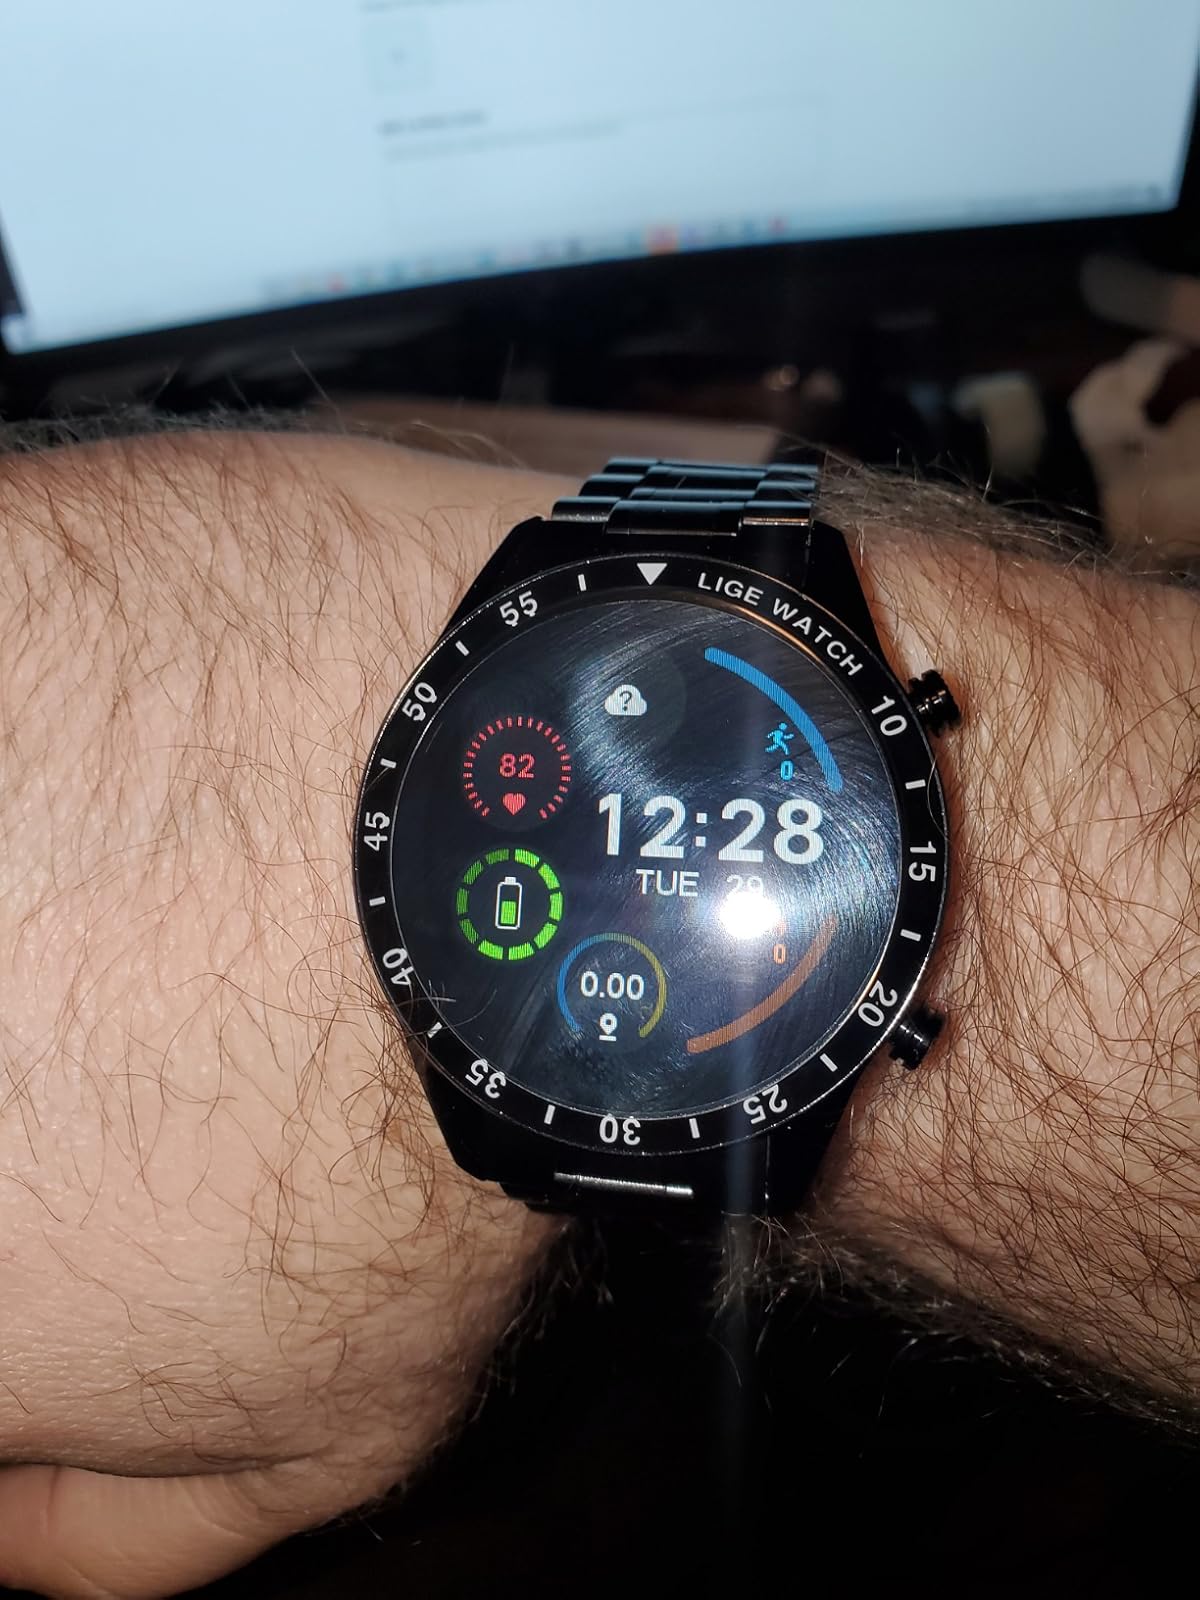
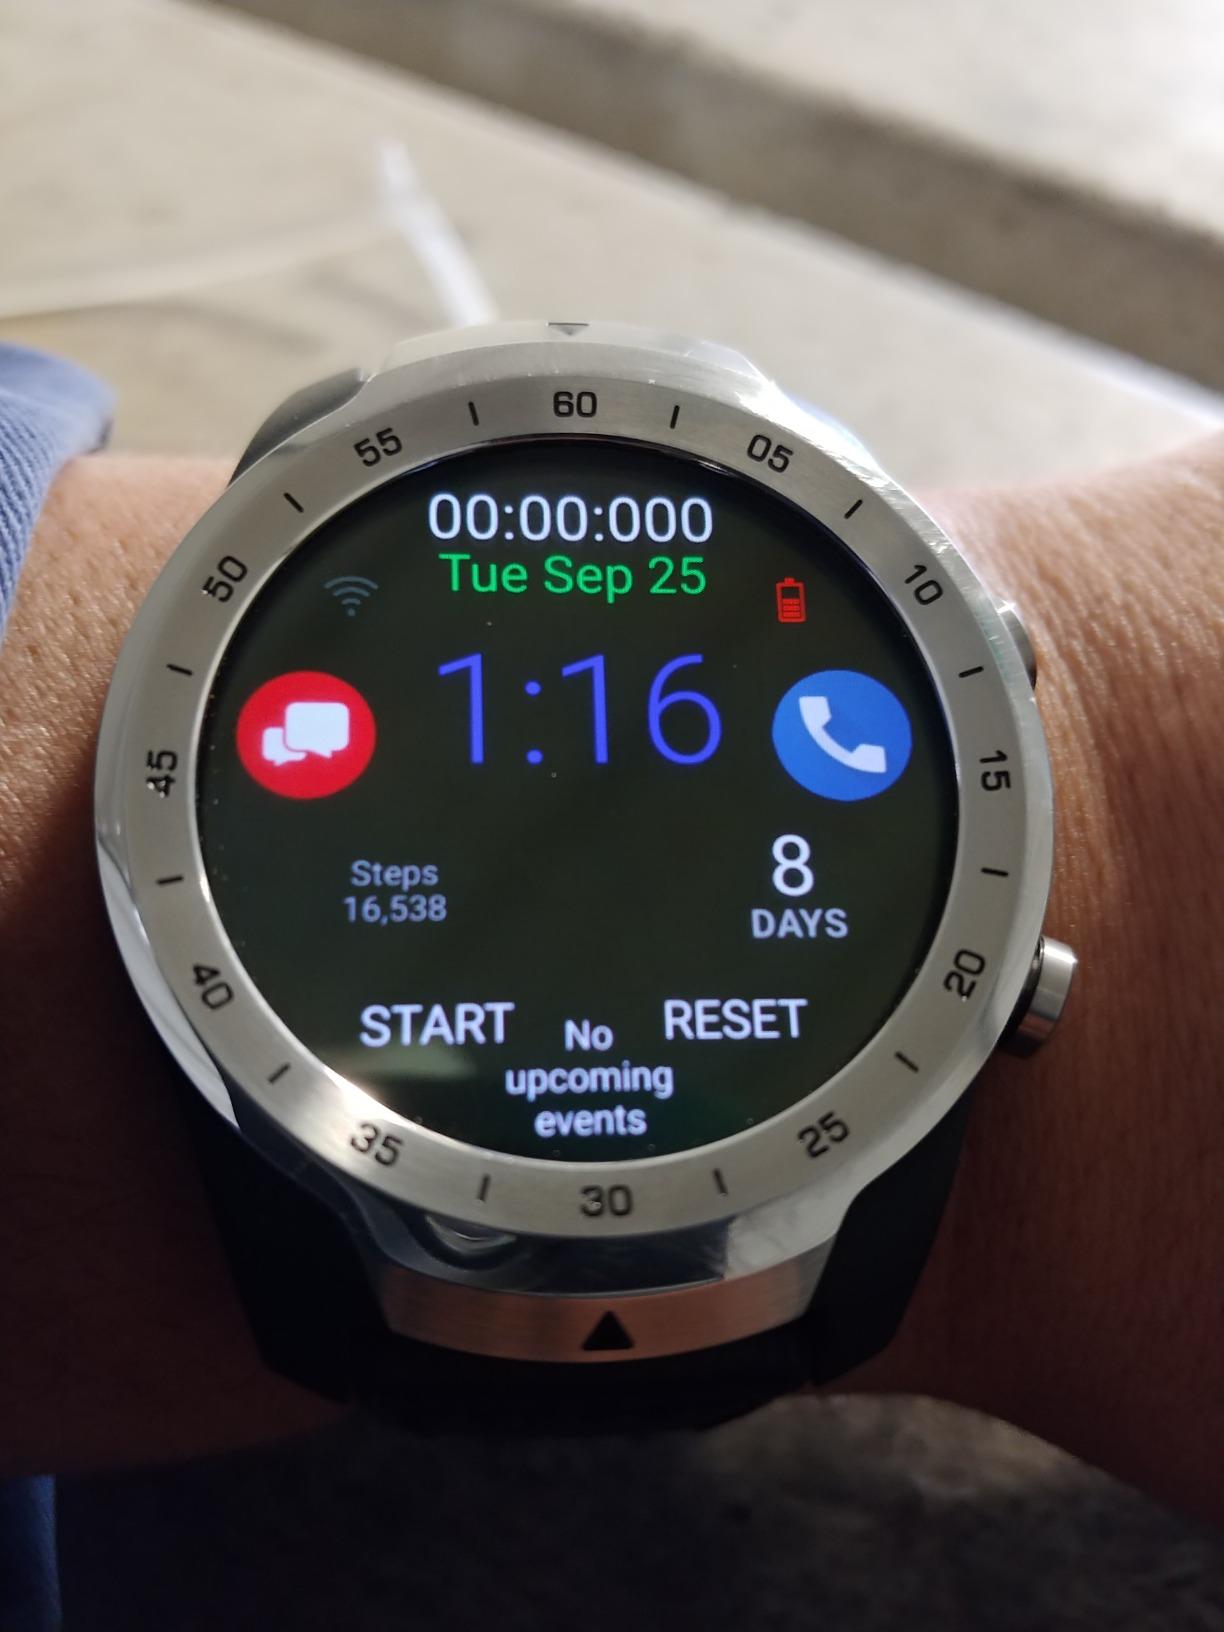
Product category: smartwatch
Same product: no